2015 SpongeBob SquarePants 400

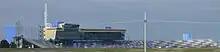
Kansas Speedway, the track where the race was held.

Kansas Speedway is a tri-oval race track in Kansas City, Kansas. It was built in 2001 and it currently hosts two annual NASCAR race weekends. The Verizon IndyCar Series also raced at here until 2011. The speedway is owned and operated by the International Speedway Corporation.